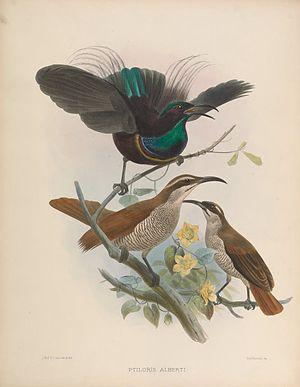
Dessin de 1873